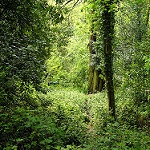
Label: forest